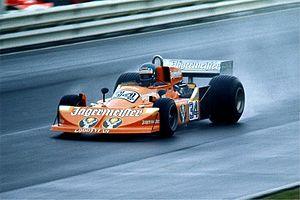
Jägermeister est une marque commerciale allemande de liqueur fabriquée et propriété de Mast-Jägermeister SE. Cette boisson titrant 35° est à base de plantes médicinales.
Hans-Joachim Stuck est un pilote automobile allemand né le 1ᵉʳ janvier 1951 à Grainau en Allemagne de l'Ouest. Il est le fils de Hans Stuck, l'un des plus célèbres pilotes allemands d'avant-guerre.
Résultats du Grand Prix d'Allemagne de Formule 1 1976 qui a eu lieu sur le Nürburgring le 1ᵉʳ août 1976.
March est un ancien constructeur britannique de sport automobile, présent en Formule 1 entre 1970 et 1992, mais également dans d'autres disciplines telles que la Formule 3, la Formule 2, la Formule 3000 et le CART.